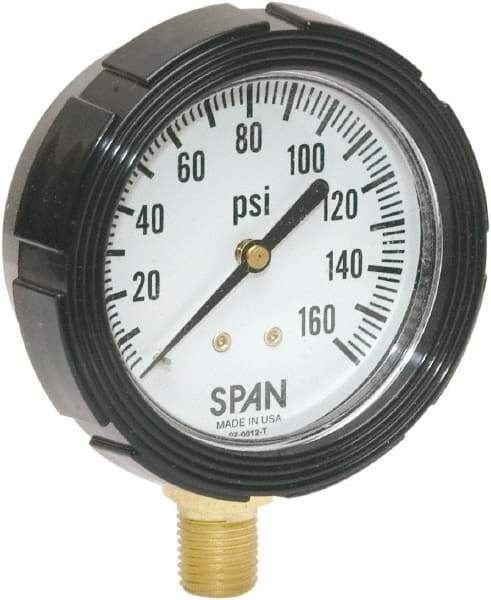
Span - 2-1/2" Dial, 1/4 Thread, 30-0-30 Scale Range, Pressure Gauge - Center Back Connection Mount, Accurate to 1% Full-Scale of Scale
Item #: 36313237 Brand: Span Model #: SG10500 Exact Tooling IR#: 04 Features and Benefits Analog dials resemble a clock face, with a needle to indicate the pressure. Product Specifications Type Industrial Pressure Gauges Scale Measurement Ranges 30-0-30 Dial Diameter (Inch) 2-1/2 Connection / Mount Center Back Accuracy (%) 1% full-scale Type of Liquid Filler Glycerin Case Material Zytel Nylon Dial Type Analog Thread Size (Inch) 1/4 Liquid Filled Yes Thread Type 1/4 MPT Wetted Parts Material Brass Model Number LFC-210 Bourdon Tube Bronze Display Ranges 30-0-30 Color White Dial Minimum PSI 1 Maximum PSI 5 Minimum Hg 2 Maximum Hg 10
Brand: Span
Category: Hardware > Tools > Measuring Tools & Sensors > Gauges > Pressure Gauges